Lou Klimchock

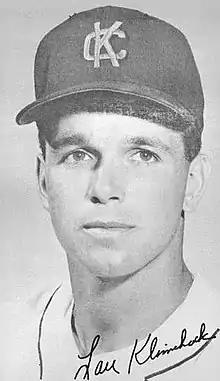

Louis Stephen Klimchock (born October 15, 1939) is an American former professional baseball infielder. He played parts of 12 seasons in Major League Baseball (MLB) for the Kansas City Athletics, Milwaukee Braves, Washington Senators, New York Mets and Cleveland Indians. Primarily a third baseman and second baseman, Klimchock batted left-handed and threw right-handed. He was listed as tall and .